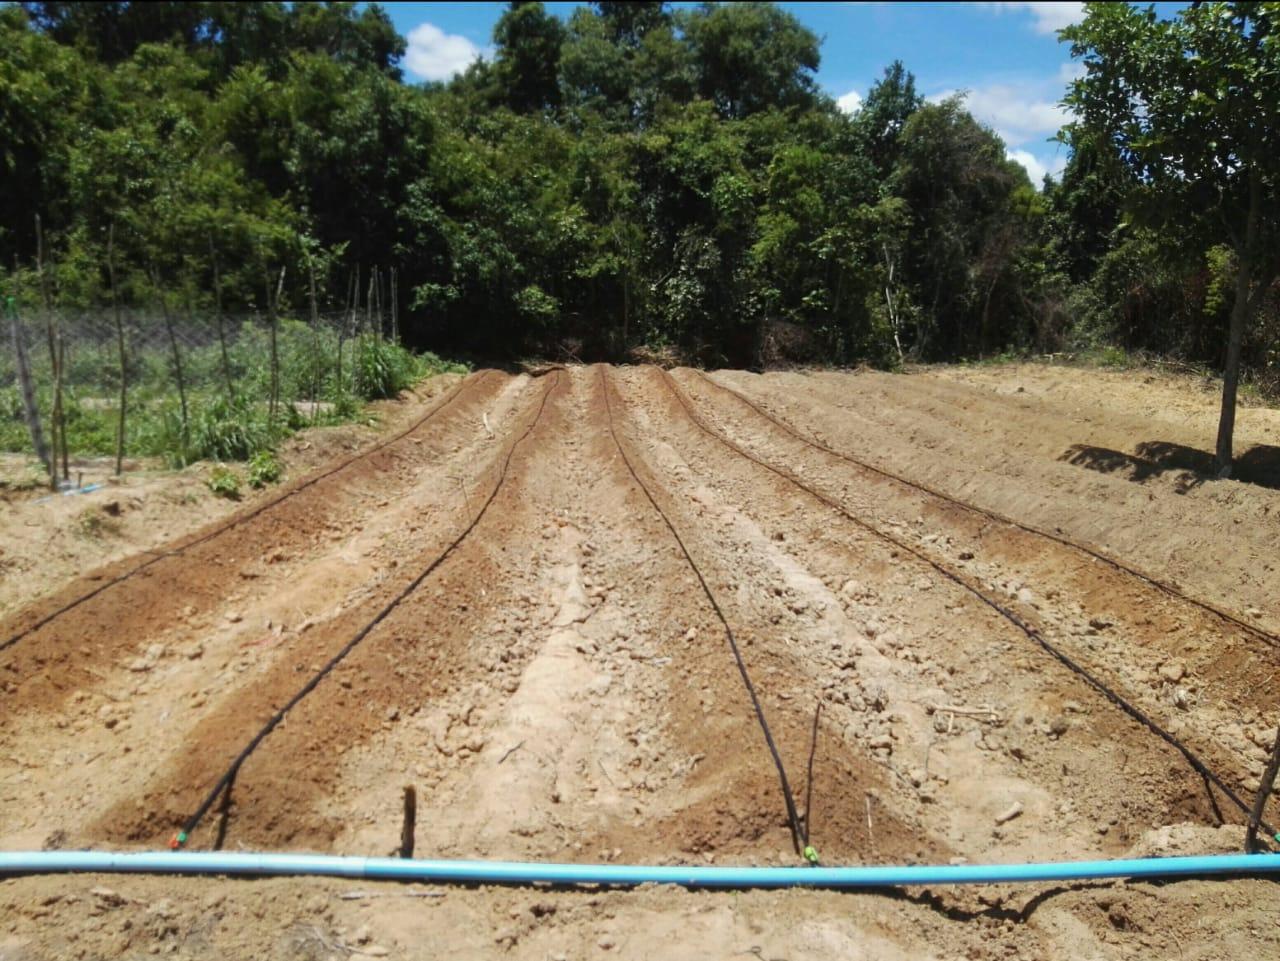
Shamba hili limetayarishwa kwa minajili ya kilimo. Shamba hili lina mabomba ambayo yameuganishwa ili kusaidia katika unyunyuziaji wa maji. Hii ni mitindo ya kilimo ya kisasa ambapo mabomba yanauganishwa ili kusaidia unyunyuziaji na kufikisha maji kwa sehemu ambazo hazina maji ya kutosha kwa kusaidia kilimo.